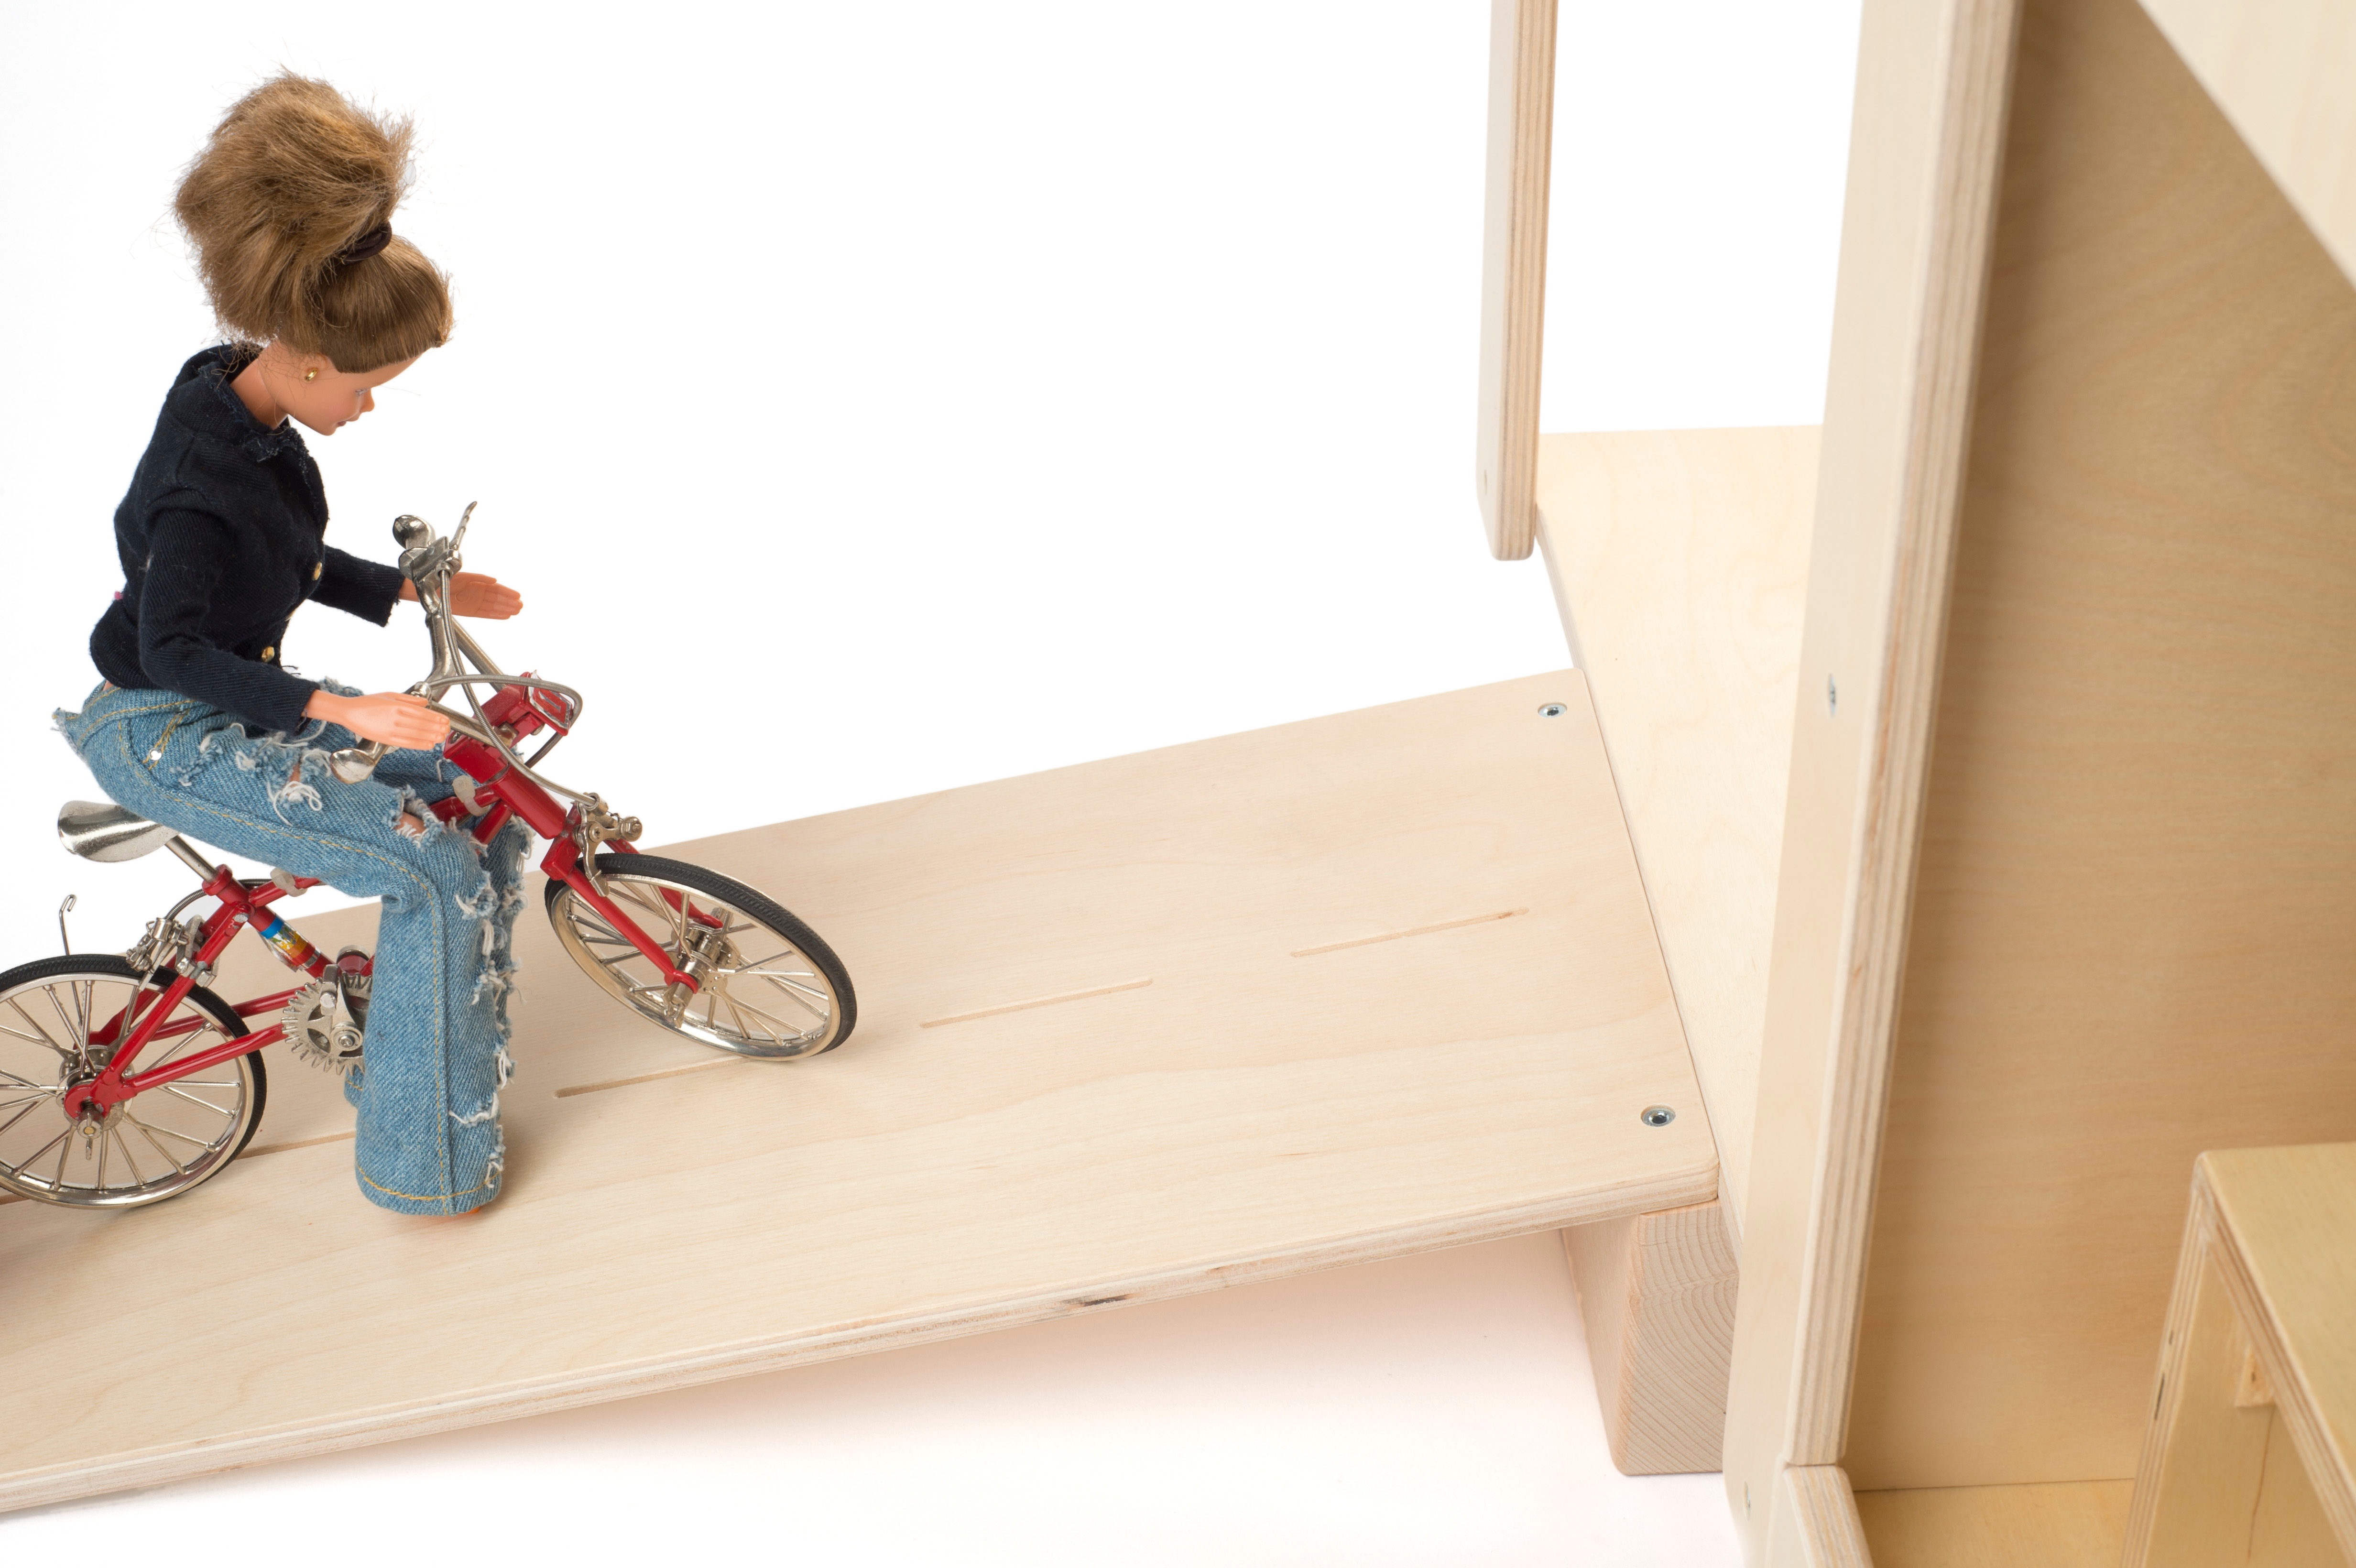
play, vehicle, shelf, furniture, product, baby products